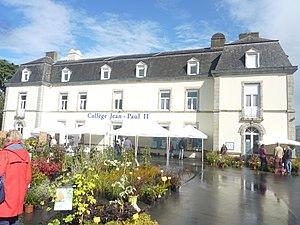
Ploemeur
Cet article recense de manière non exhaustive les châteaux, maisons fortes et mottes castales situés dans l'arrondissement français de Lorient. Il est fait état des inscriptions et classements au titre des monuments historiques.
Ploemeur, également écrit Plœmeur, est une commune du département du Morbihan, dans la région Bretagne, en France. Historiquement, elle faisait partie du Pays vannetais et du Kemenet-Héboé.